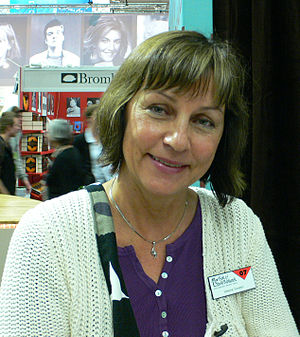
Helene Tursten
Helene Tursten, er en svensk kriminalforfatter.